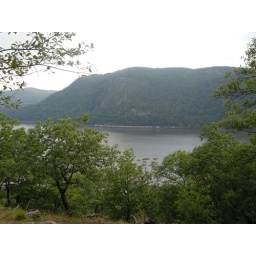
this train (freight on the eastern side of the river) was about 100 cars long by my estimate. THAT'S CRAZY!!